New Orleans Pelicans

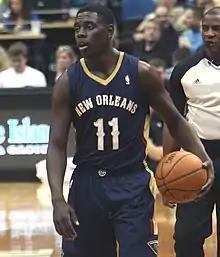
New Orleans Pelicans navy blue uniform (2013–2017)

During their two-year residency in Oklahoma City (2005–2007), the Hornets wore modified white uniforms with the team name in front. A teal hexagon patch with the acronym "OKC" inside adorned the right chest of their uniforms to represent their temporary home. They also wore a special white uniform with "Oklahoma City" surrounding the number, and a corresponding red uniform worn during Valentine's Day 2007. The red uniforms were auctioned for charity. Both uniforms replaced the "OKC" patch with the "NOLA" patch.